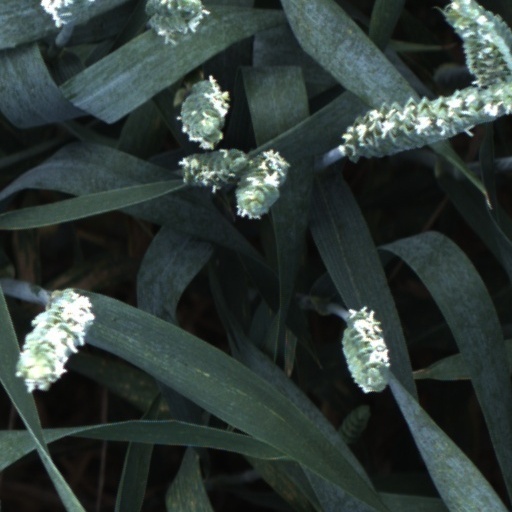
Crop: wheat